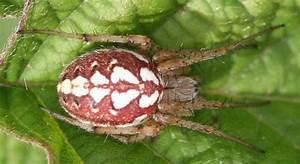
spider